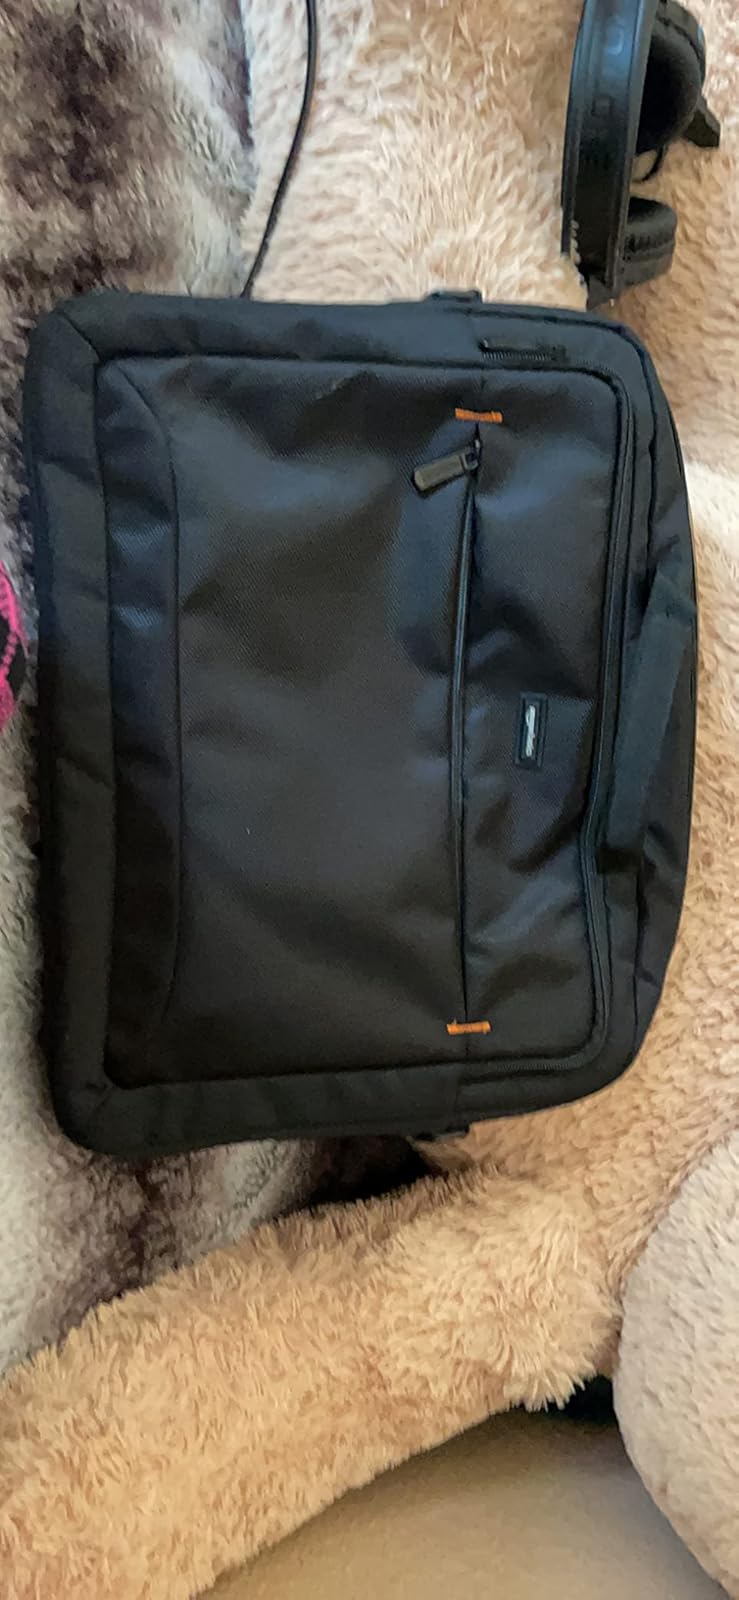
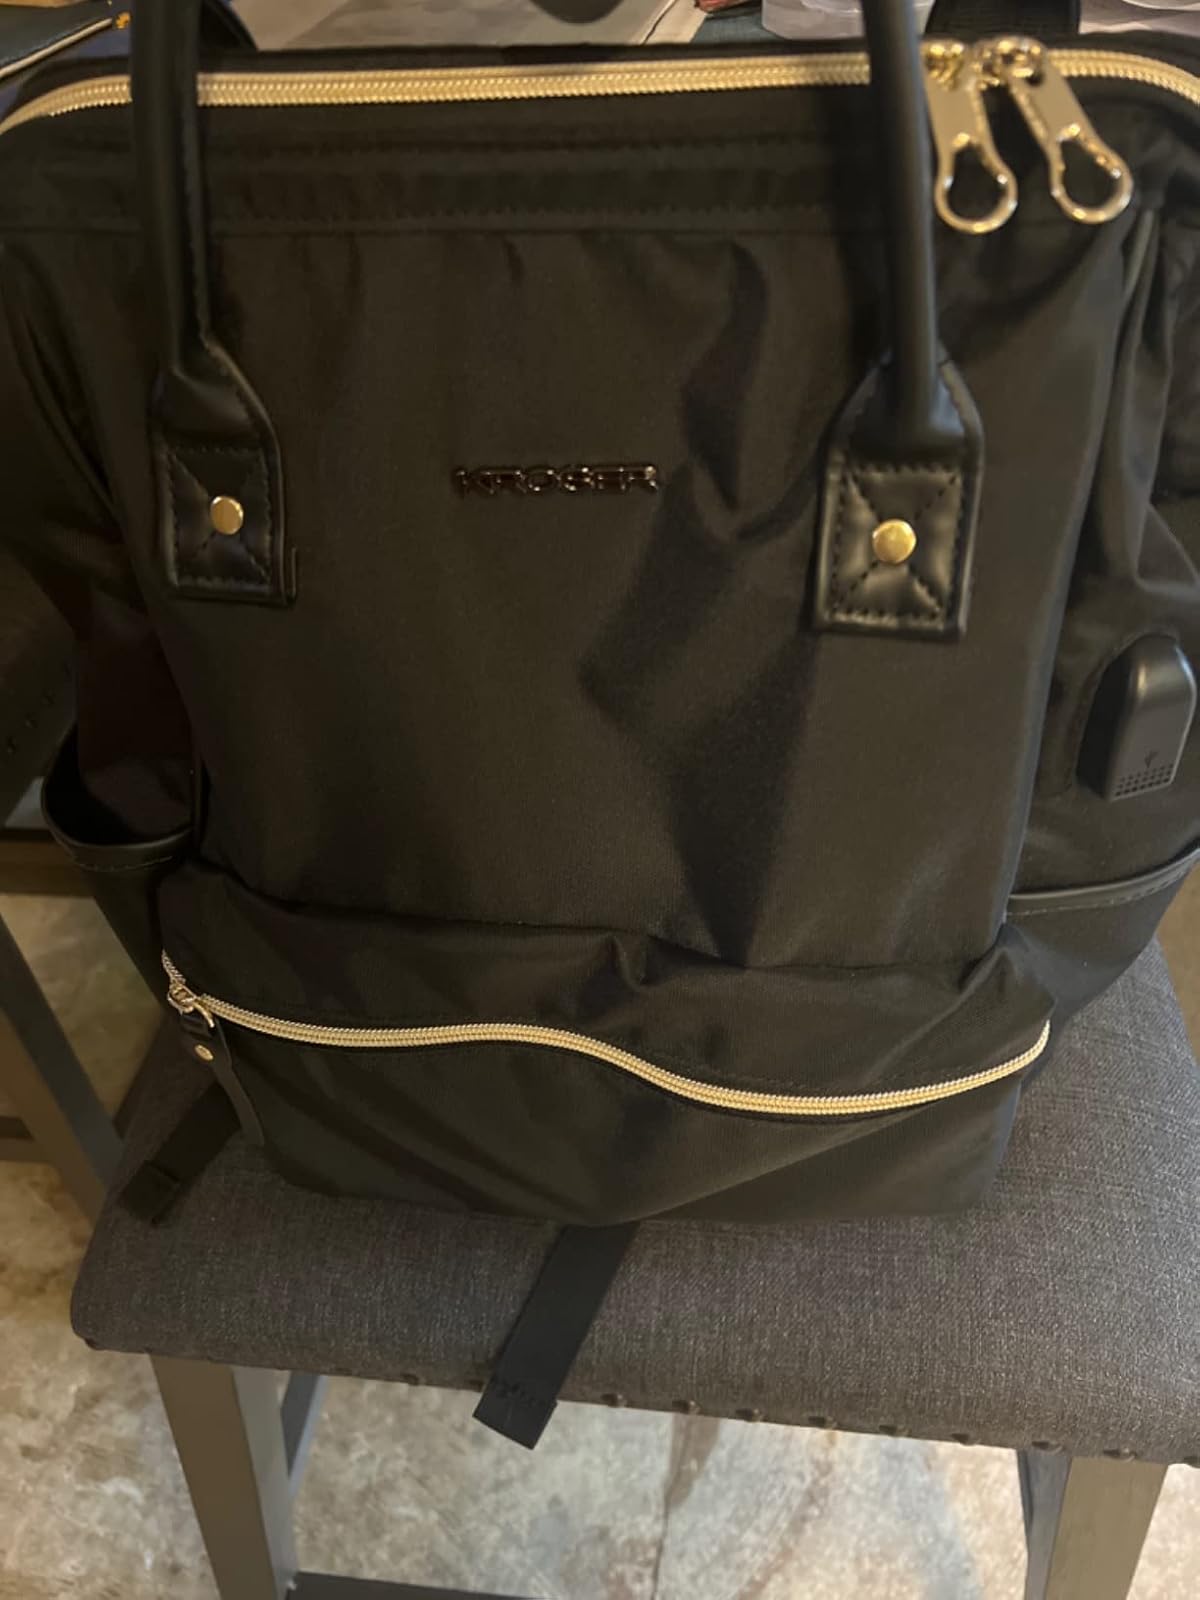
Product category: bag
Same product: no